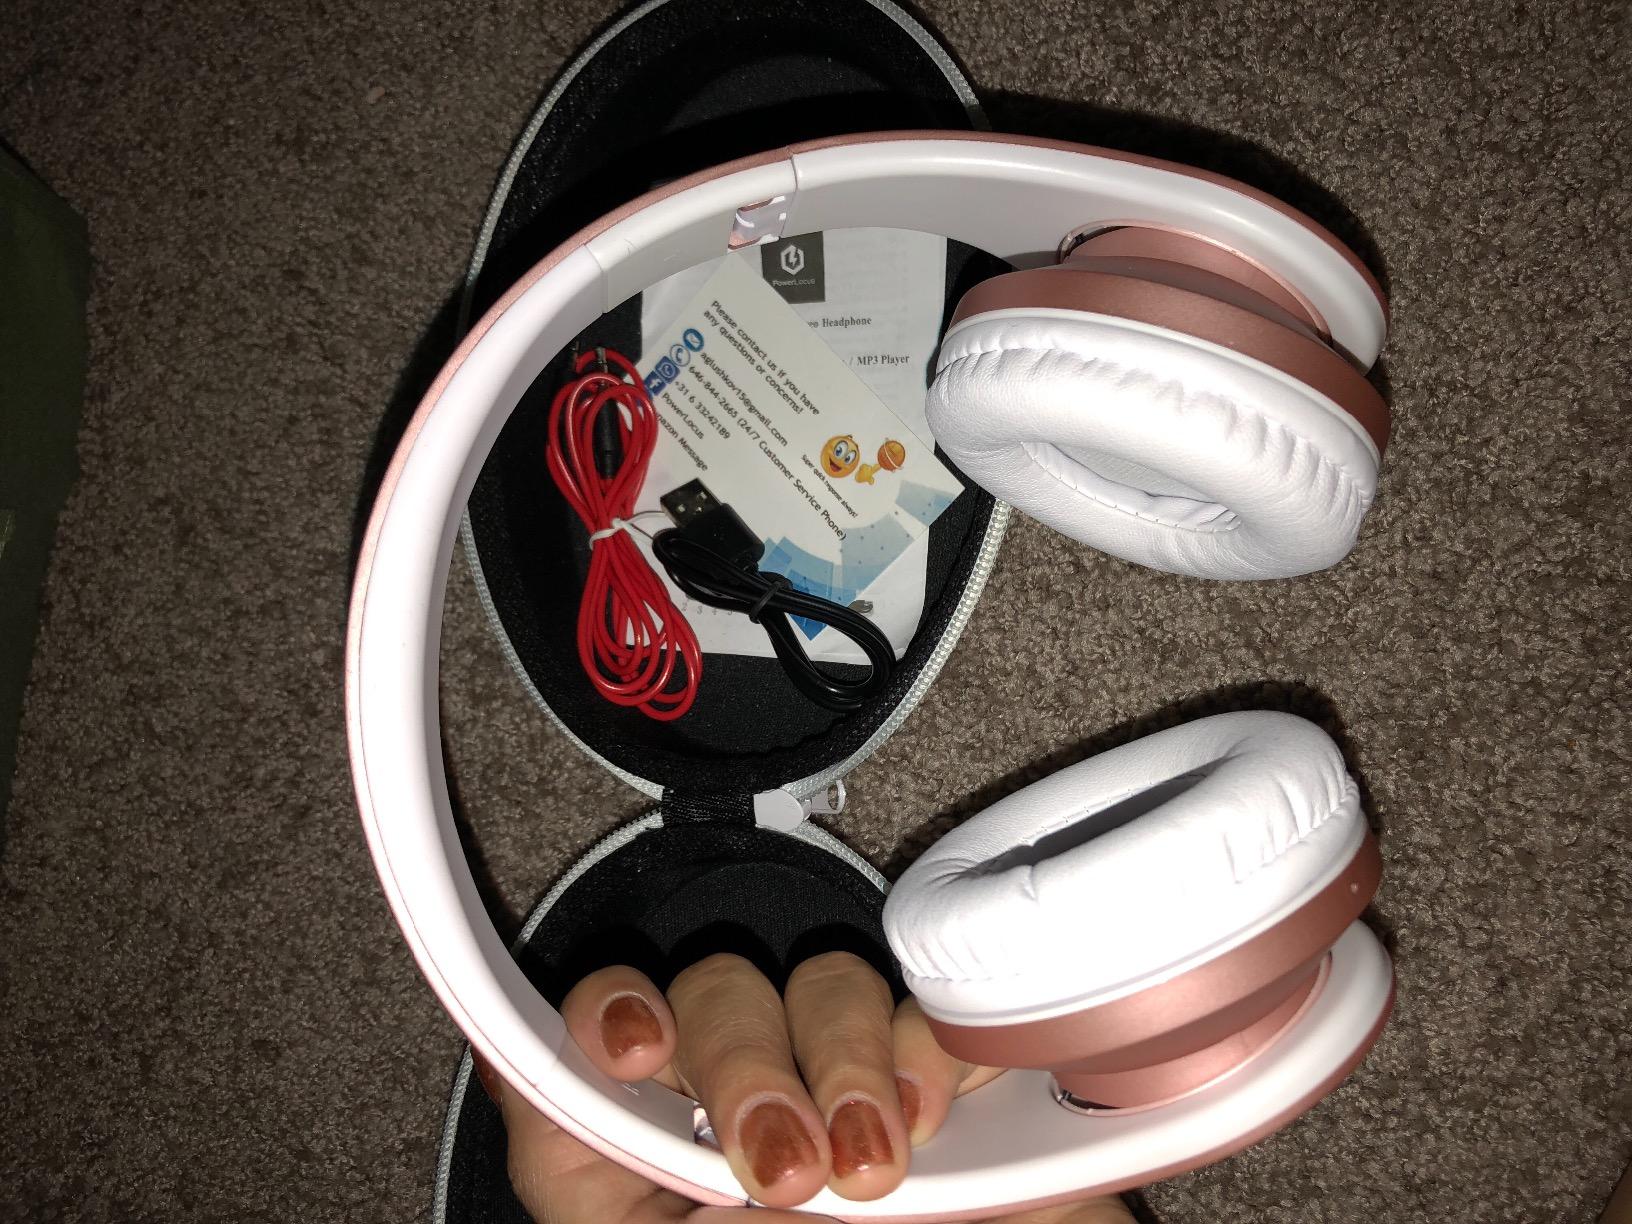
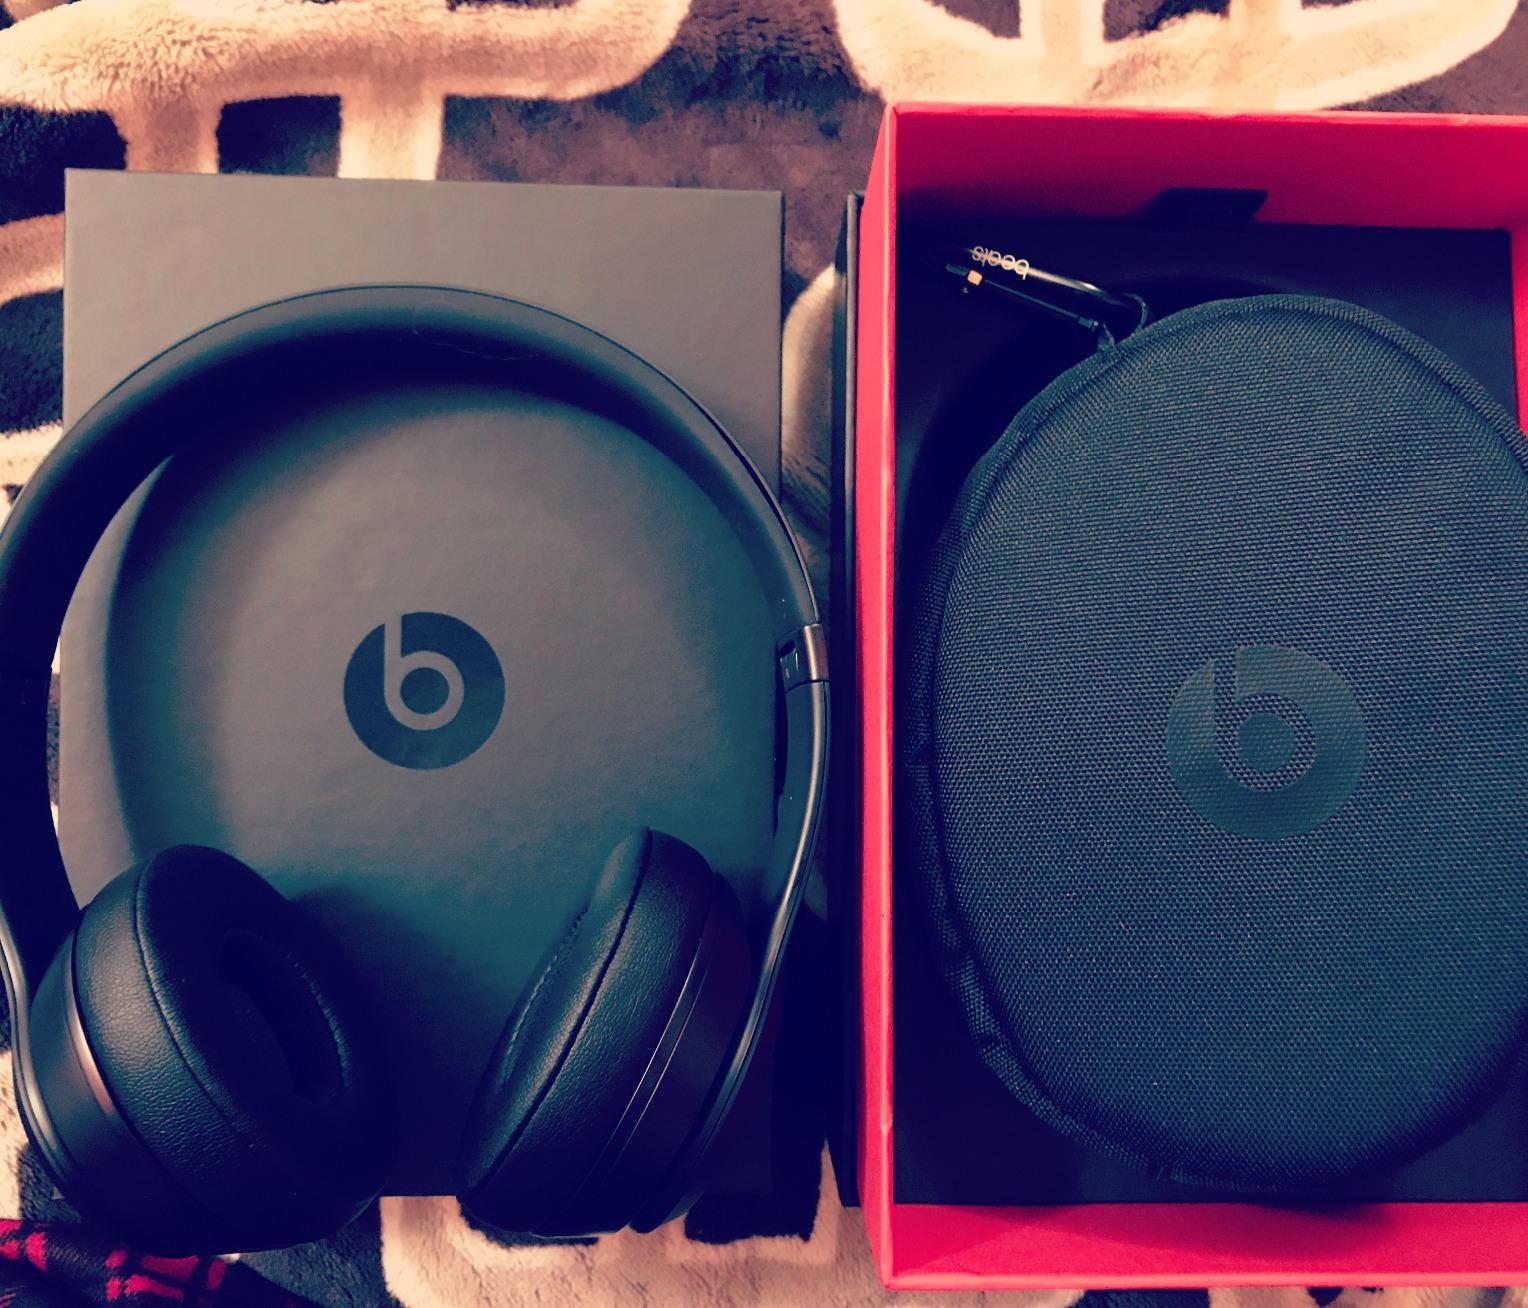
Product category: headphones
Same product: no